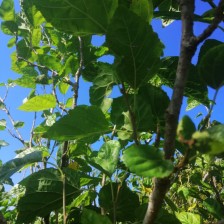
Variety: BlackAustralia